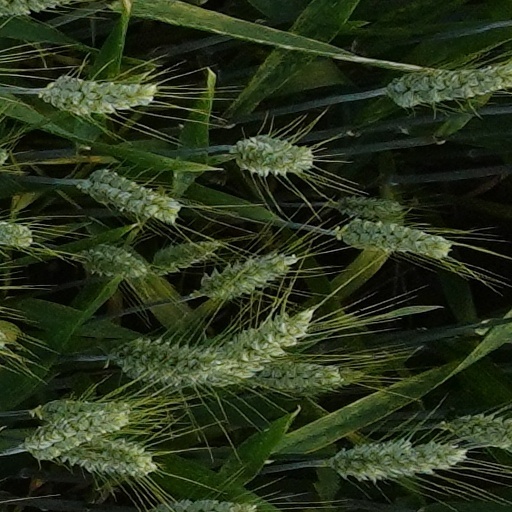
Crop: wheat